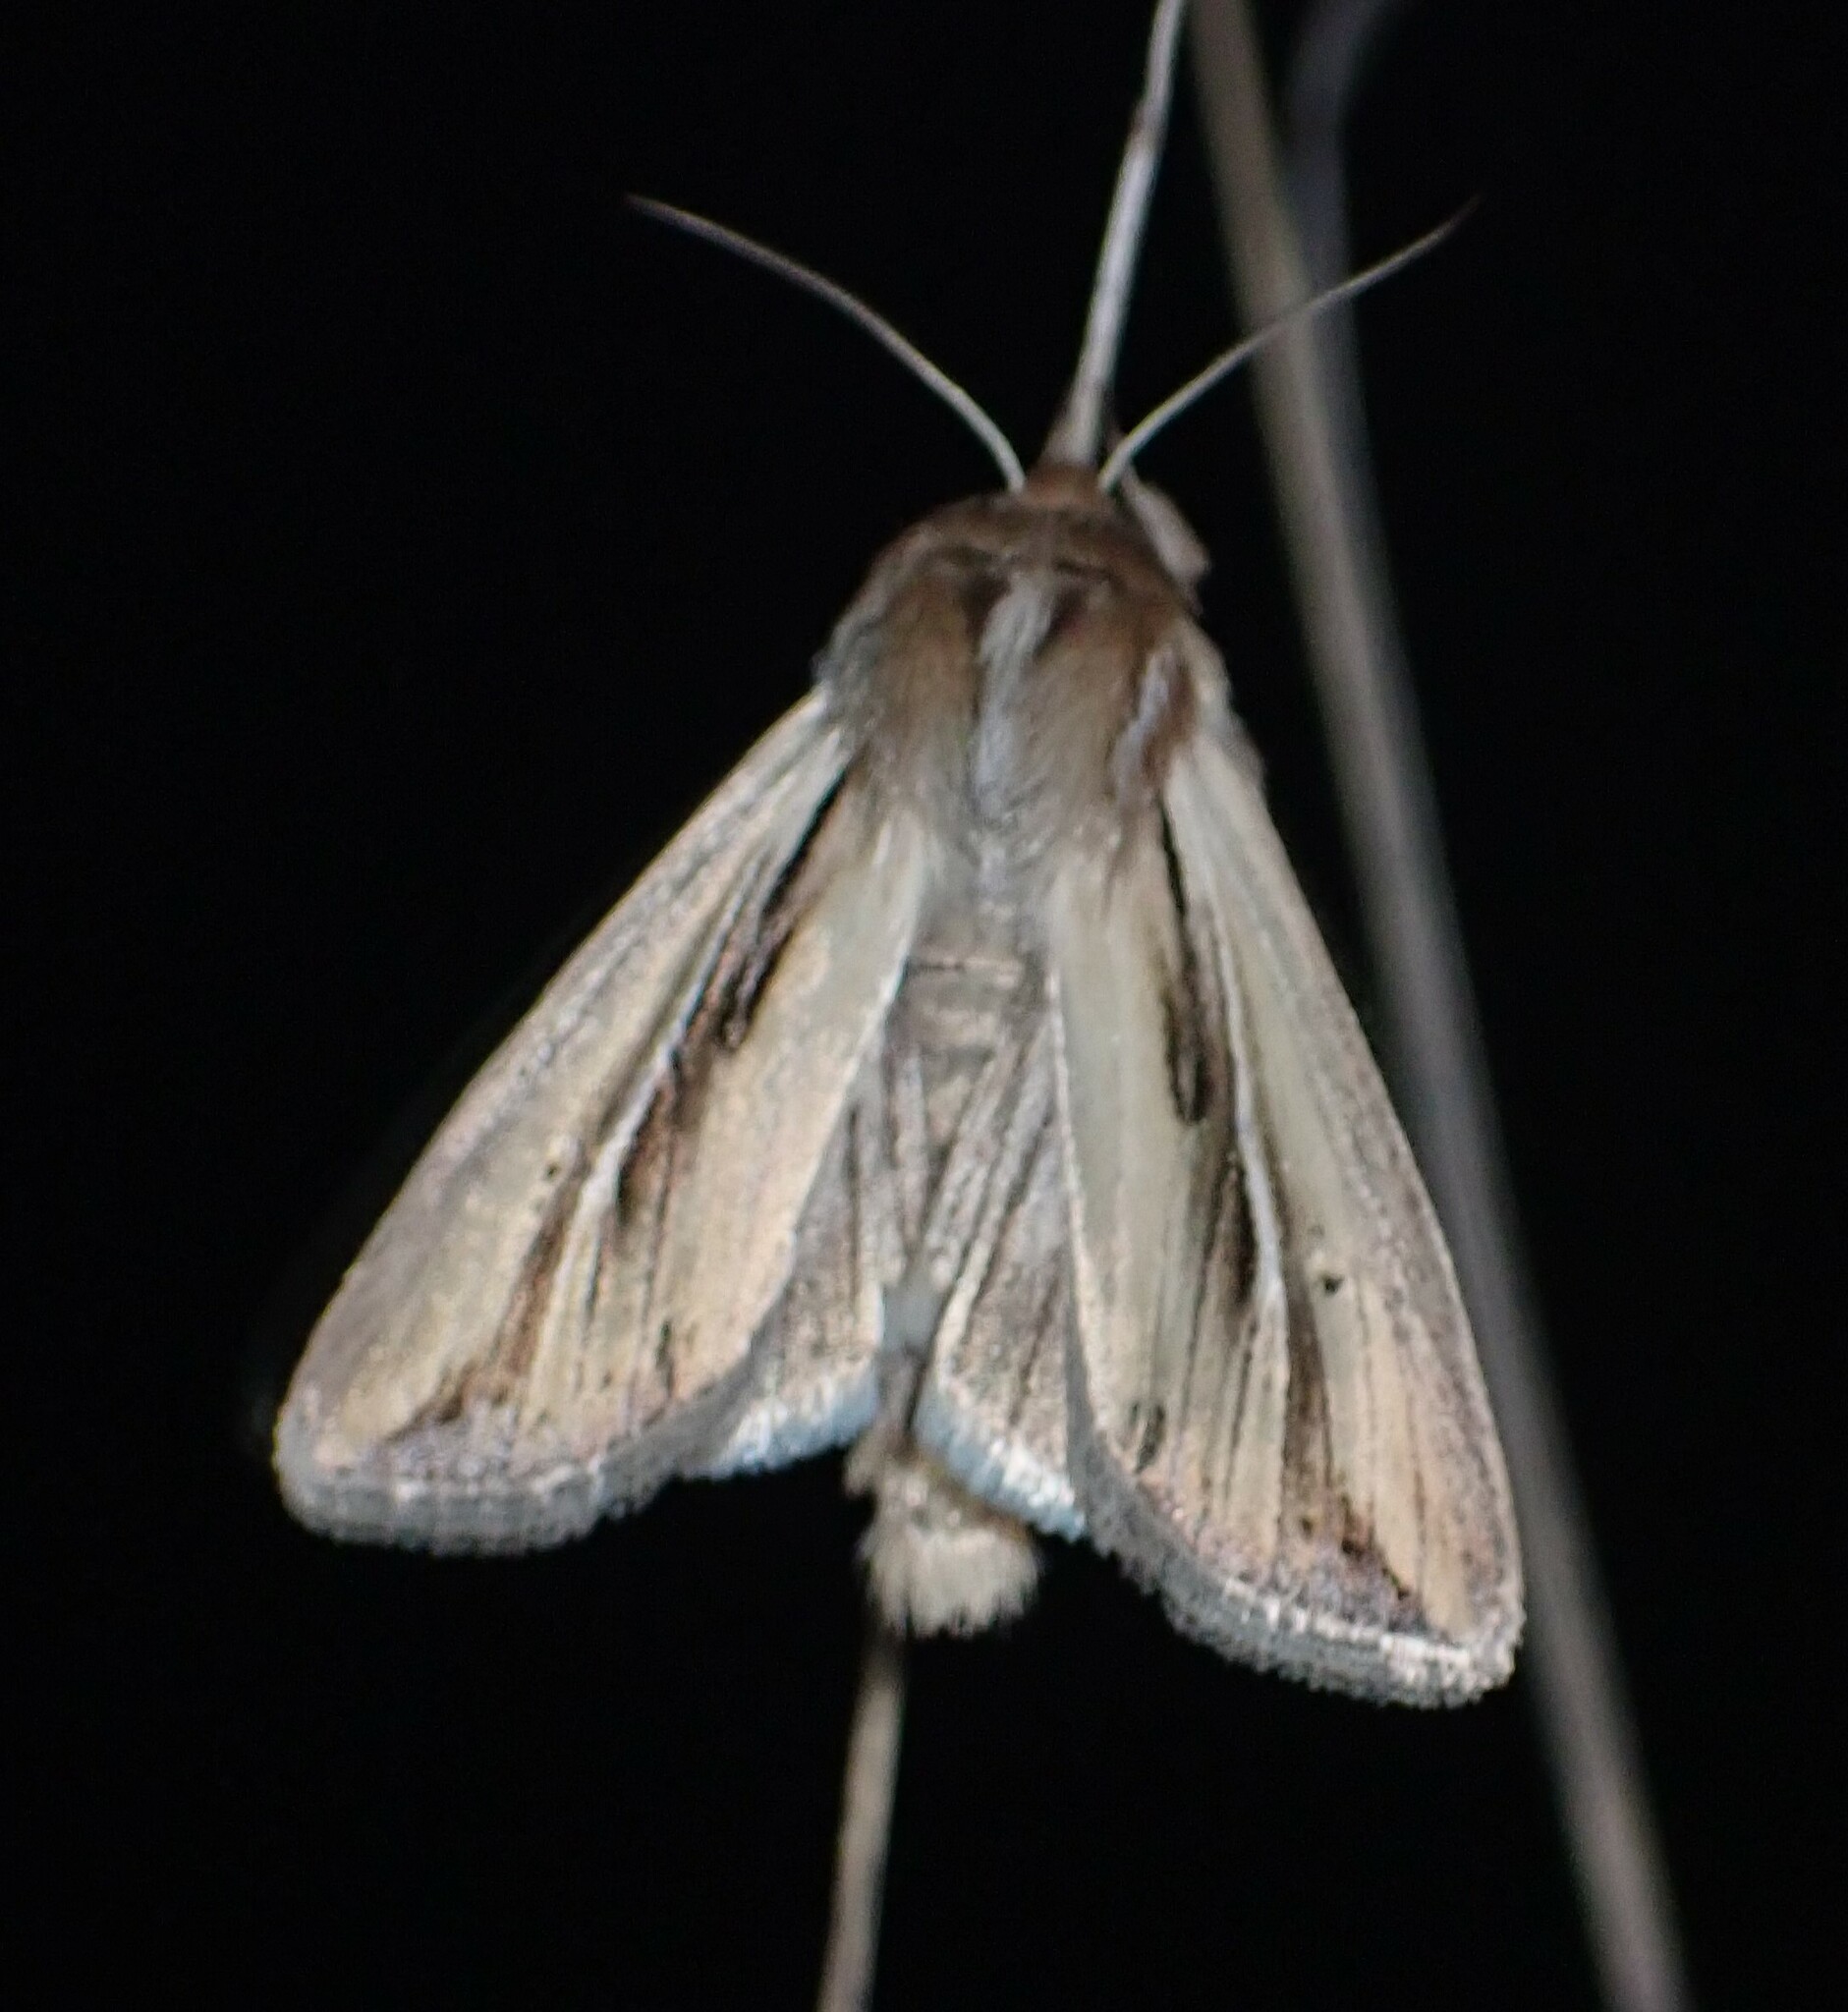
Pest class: wheathead_armyworm_Dargida_diffusa